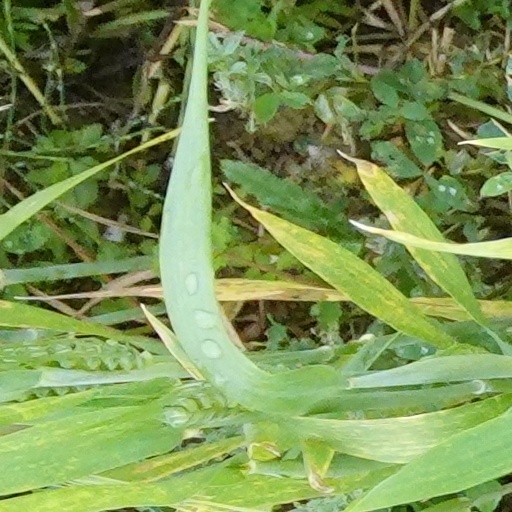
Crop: wheat